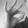
ASL letter: F